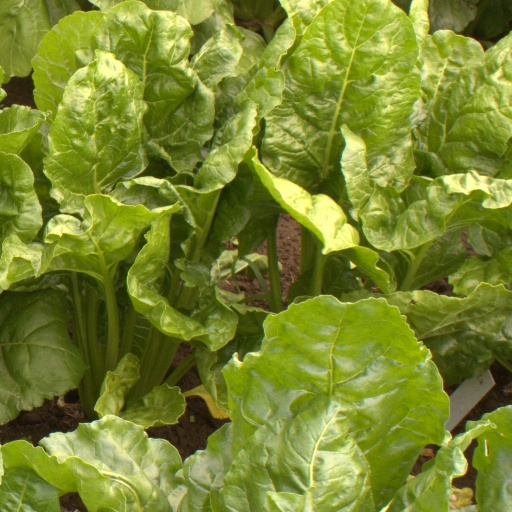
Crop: sugar beet